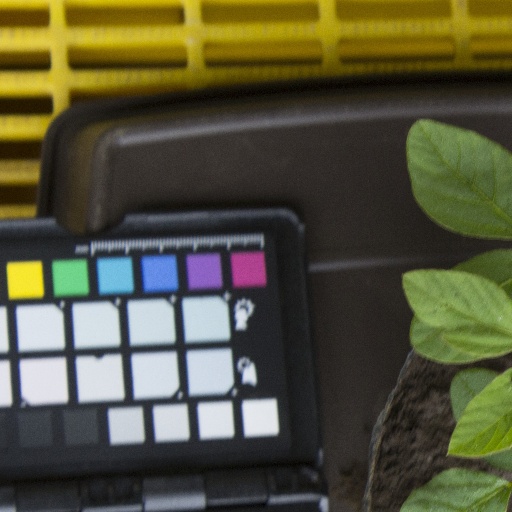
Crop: soybean